Axé

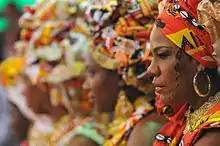
Ilê Aiyê, women symbolic of the Afro-Brazilian culture and community in Salvador, Bahia.

In 1974, carnival in Salvador, Bahia began taking shape. A group of Afro-Brazilians civil rights activists formed Ilê Aiyê, a music ensemble that derived their heavy rhythm from Candomblé's religious ceremonies. Quickly, Ilê Aiyê gained a huge following, allowing them to influence other artists to incorporate the samba-reggae style and the heavy beats to their music. Groups such as Timbalada, Olodum and Filhos de Gandhi also shared the heavy beats and rhythms with Ilê Aiyê, as well as utilizing African symbols such as typical outfits and instruments that all these bands use to perform. Olodum's rehearsals soon became a starting point for up and coming artists, composers, and music. In these rehearsals, artists presented and experimented with their music, in search for legitimacy from the population.